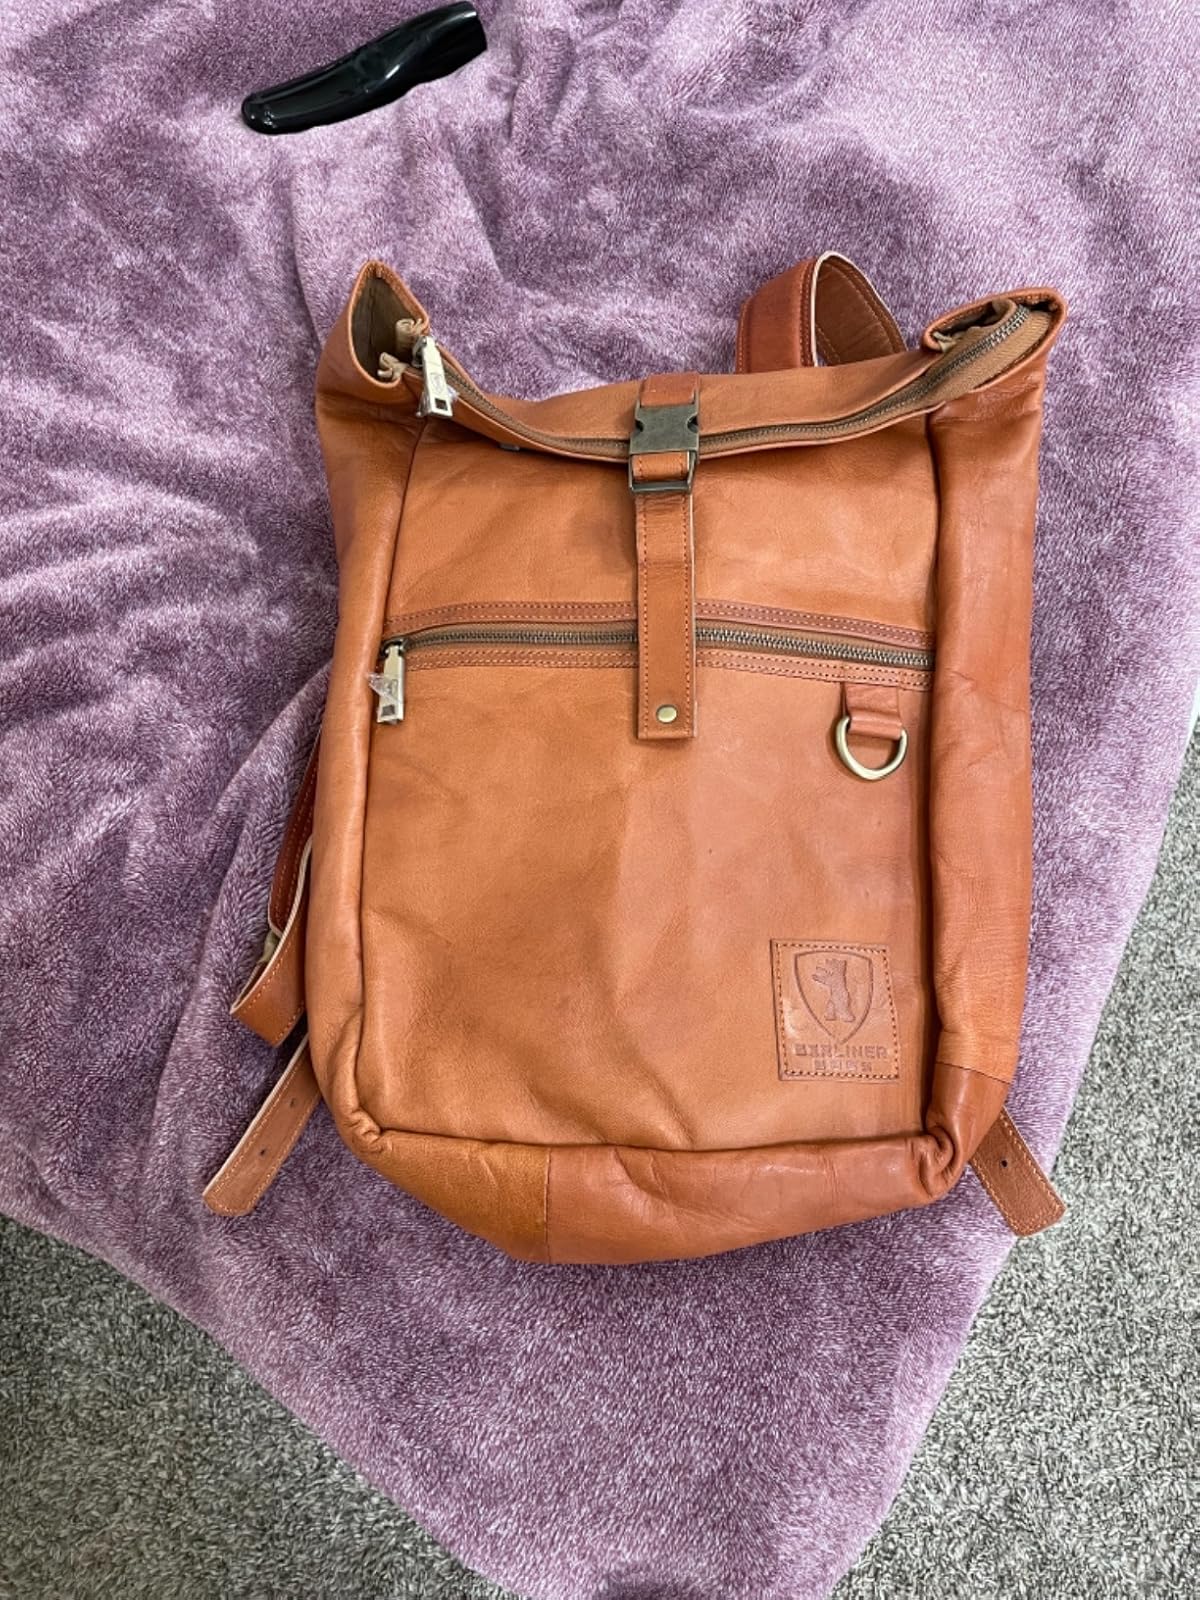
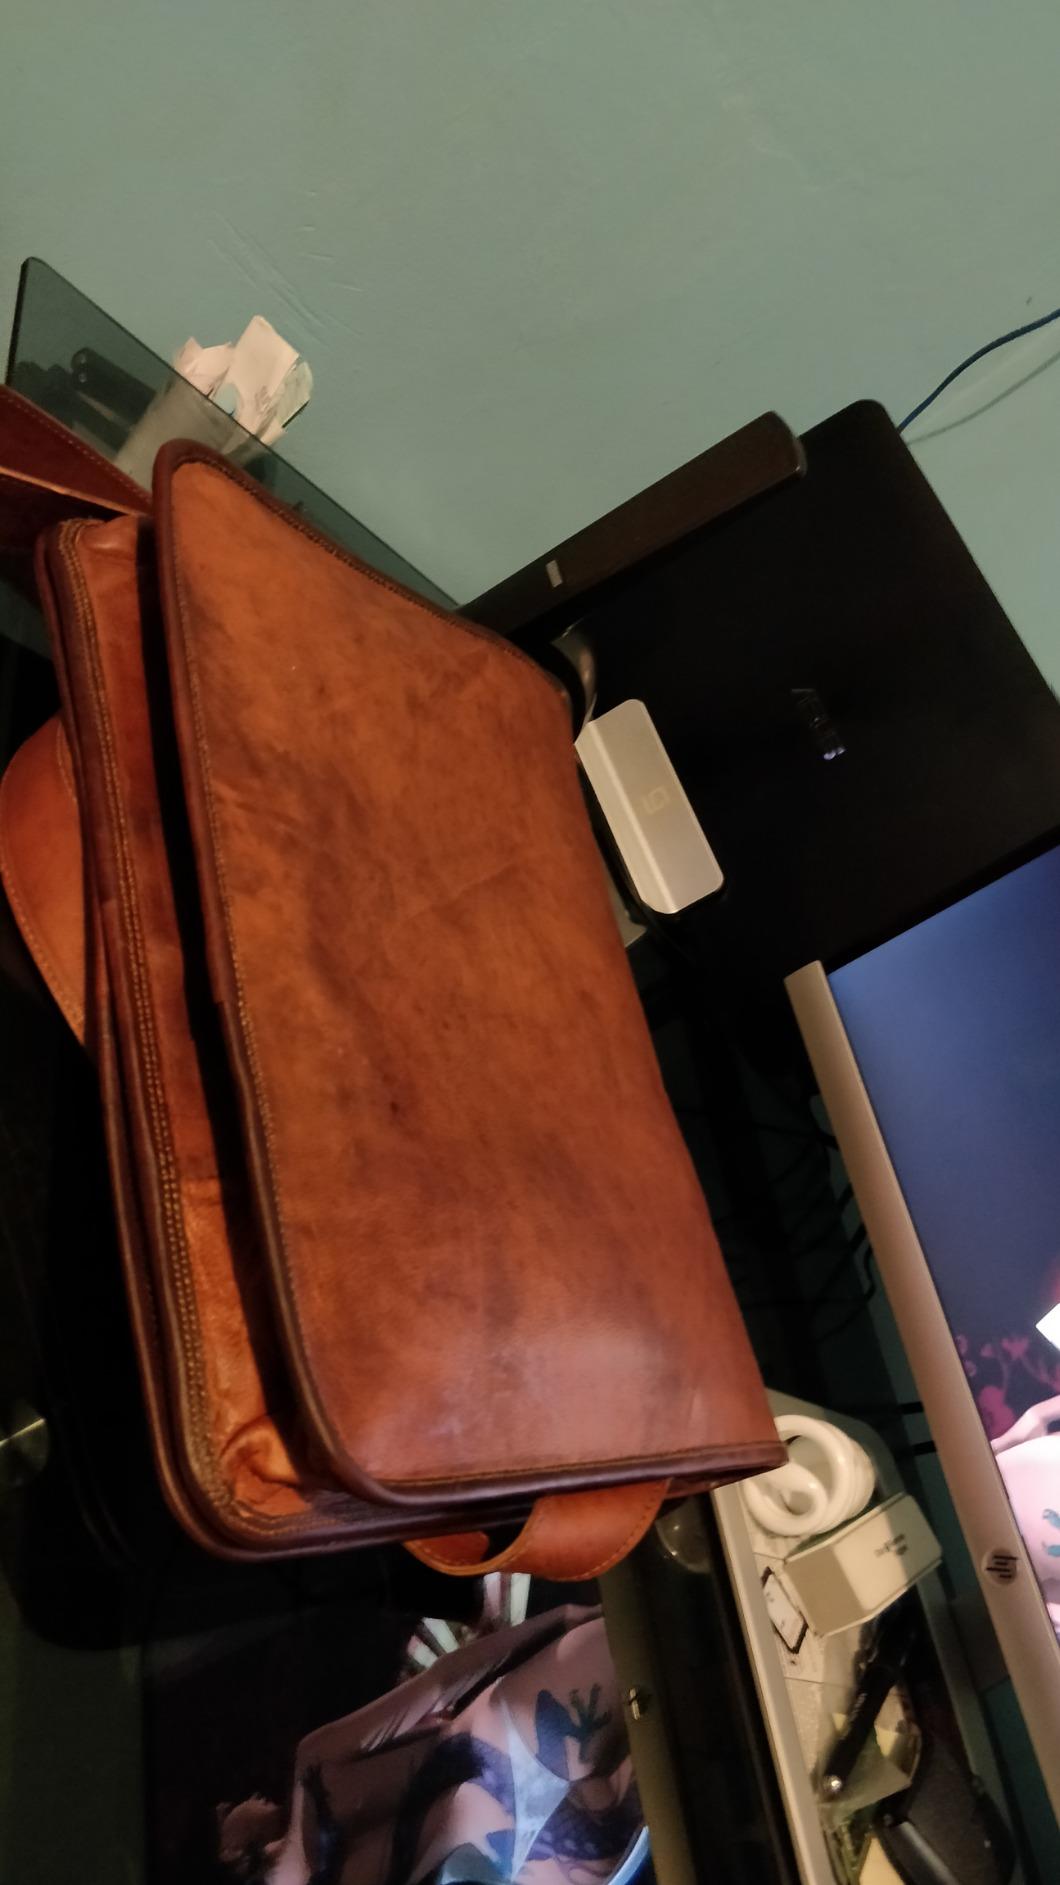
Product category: bag
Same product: no